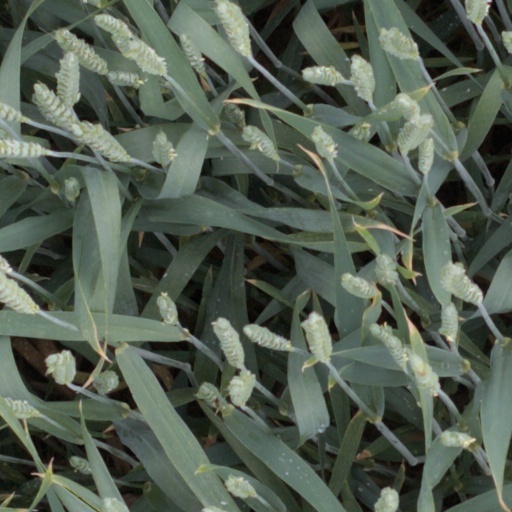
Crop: wheat